Demons in the Spring

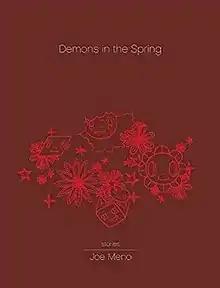
First edition

Demons in the Spring is a collection of twenty short stories by Chicago author Joe Meno. Released by Punk Planet books in 2008, with illustrations by twenty artists including Charles Burns, Archer Prewitt, Ivan Brunetti, Jay Ryan, Paul Hornschemeier, Anders Nilsen, Geoff McFedtridge, Kelsey Brookes, Kim Hiorthoy, Chris Uphues, Caroline Hwang, Rachell Sumpter, kozyndan, Evan Hecox, and Cody Hudson. Each of Meno's short stories explores depression, loneliness and insanity in the world. The characters are off-center and morose.